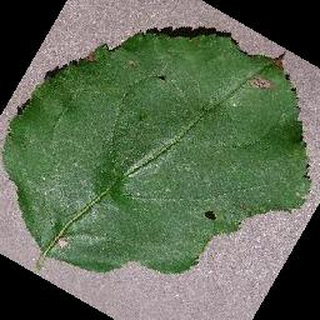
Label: apple_black_rot